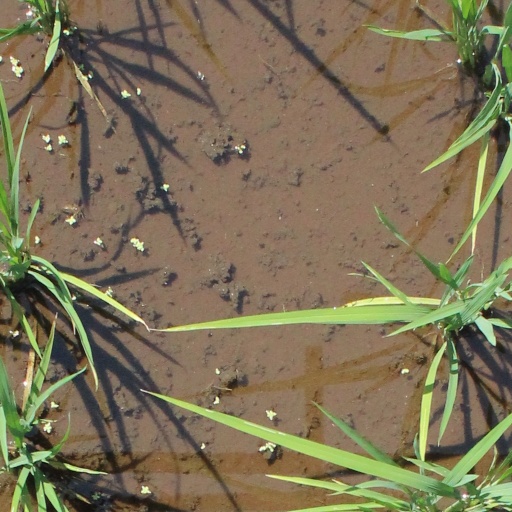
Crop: rice